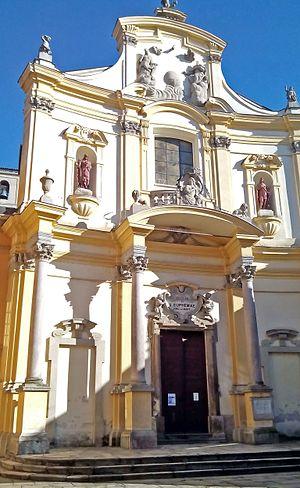
L'église Sant'Eufemia est une église catholique située dans la ville de Novare, dans la région du Piémont, en Italie.